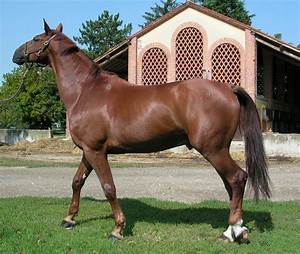
Label: horse